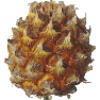
Label: Pineapple Mini 1